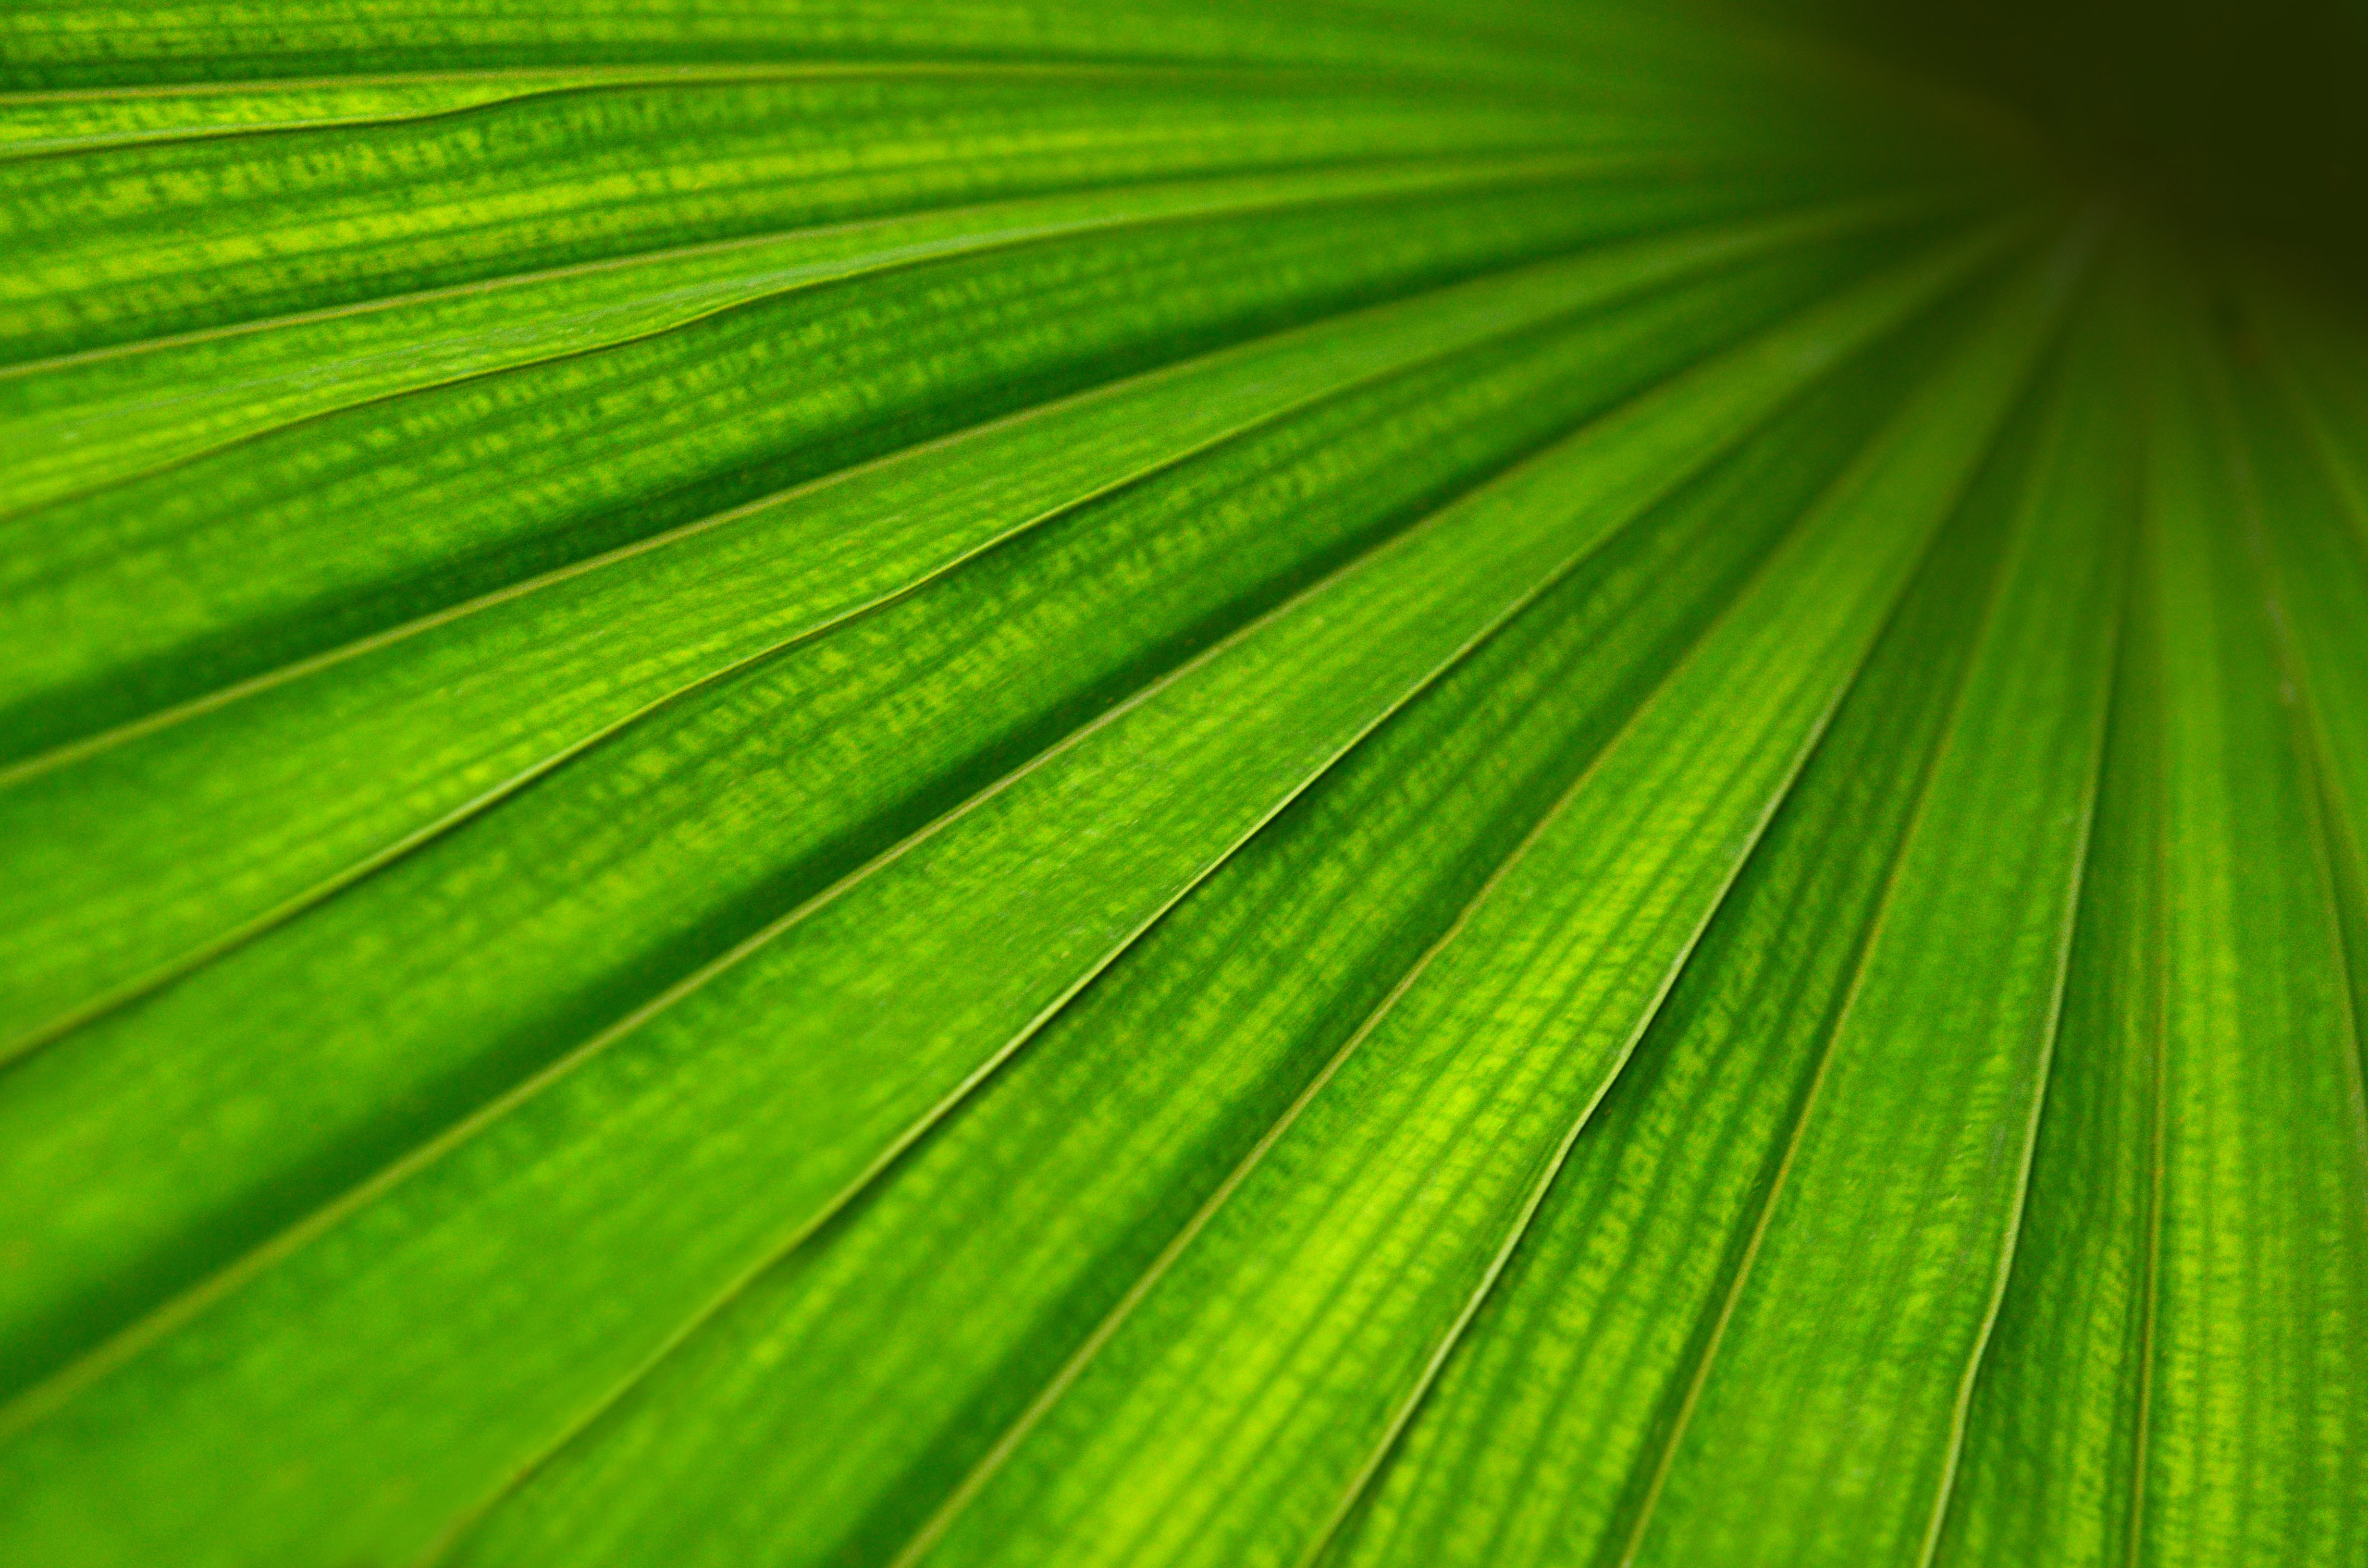
tree, grass, structure, plant, field, sunlight, texture, leaf, flower, green, macro, botany, sheet, background, banana leaf, detail, macro photography, grass family, plant stem, arecales